Olga Lauristin

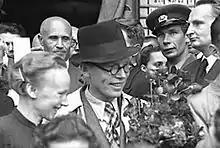
Johannes and Olga Lauristin in 1940

Her first husband was the politician Johannes Lauristin and her daughter was the politician and media researcher Marju Lauristin. She later married Hendrik Allik in 1945, and the couple had a son, the theatre critic and director and politician Jaak Allik in 1946. The couple remained married until Allik's death in 1989.